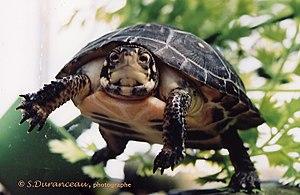
Clemmys guttata, unique représentant du genre Clemmys, est une espèce de tortue de la famille des Emydidae.